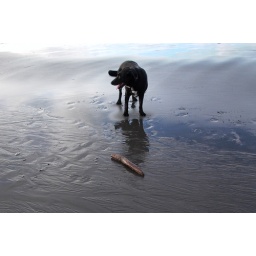
my friend b's dog at the beach in eureka